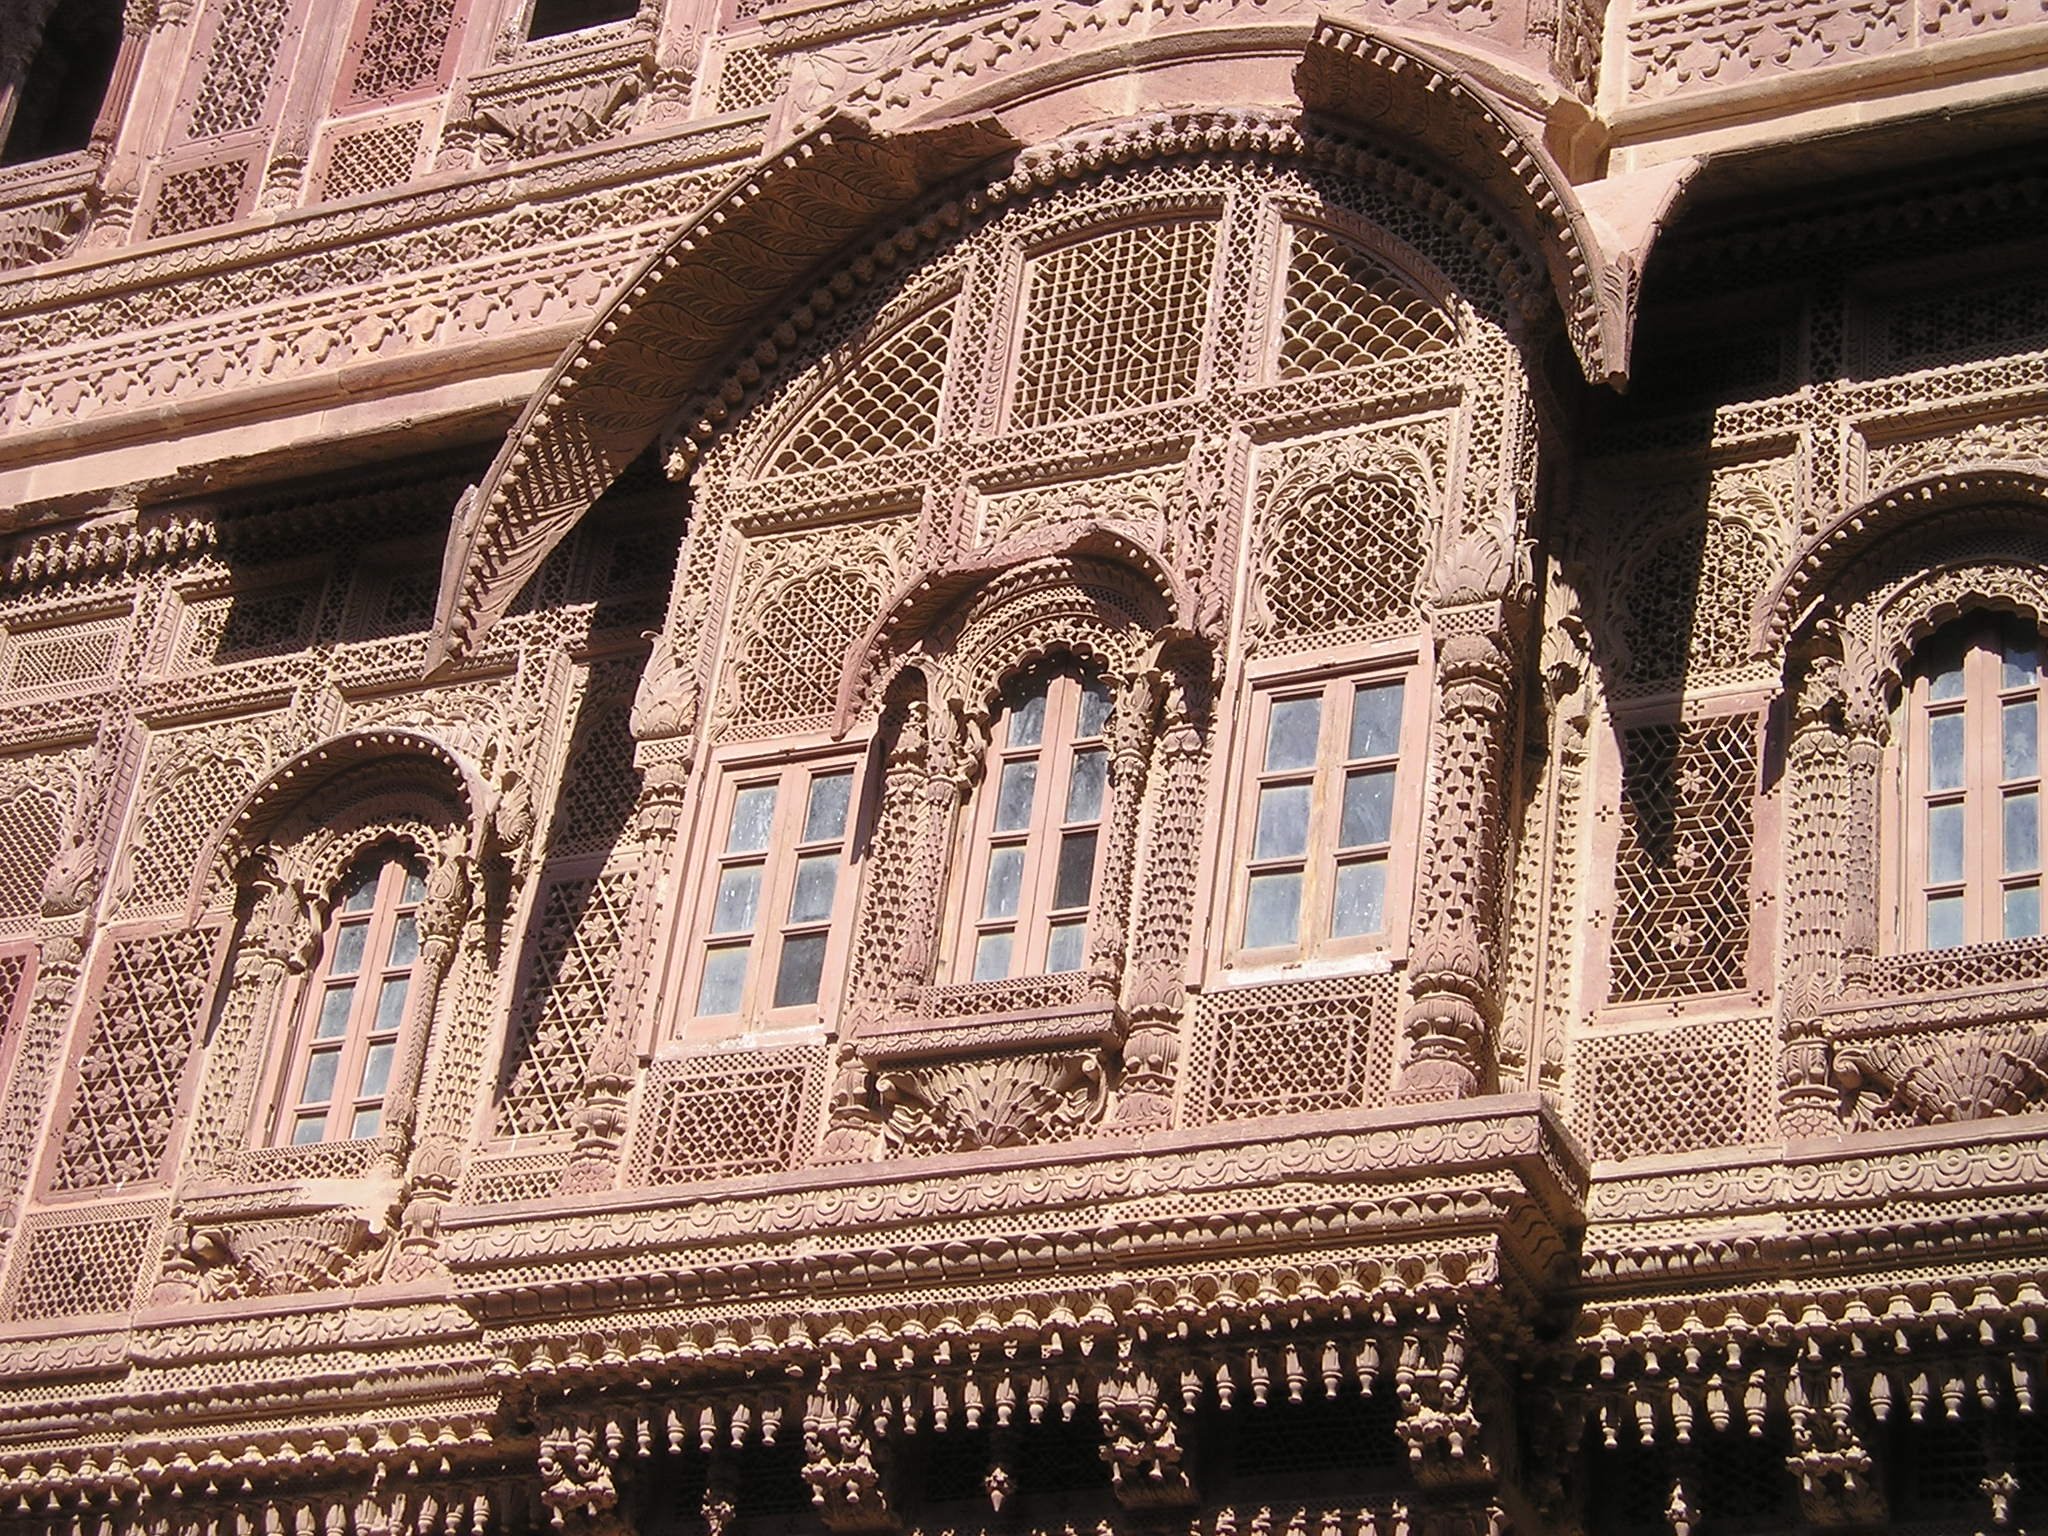
architecture, window, building, palace, landmark, facade, place of worship, ornament, temple, synagogue, history, decorated, india, maharaja, ancient history